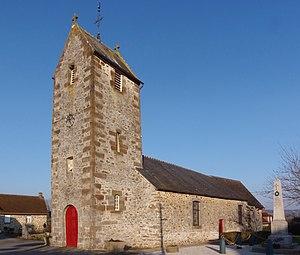
Antoigny (Normandie, France). L'église Saint-Martin.
Antoigny est une ancienne commune française, située dans le département de l'Orne en région Normandie, devenue le 12 janvier 2016 une commune déléguée au sein de la commune nouvelle de La Ferté-Macé.